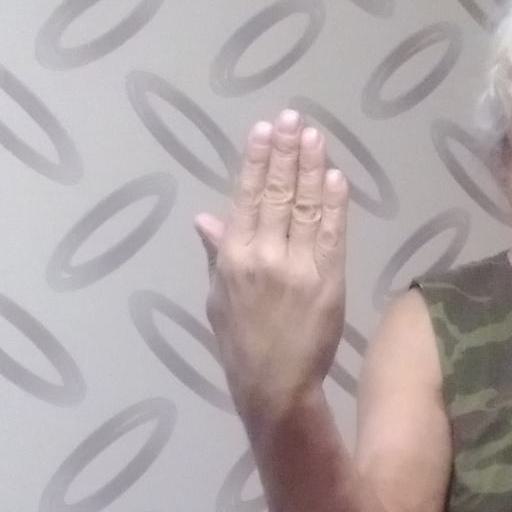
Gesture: stop_inverted